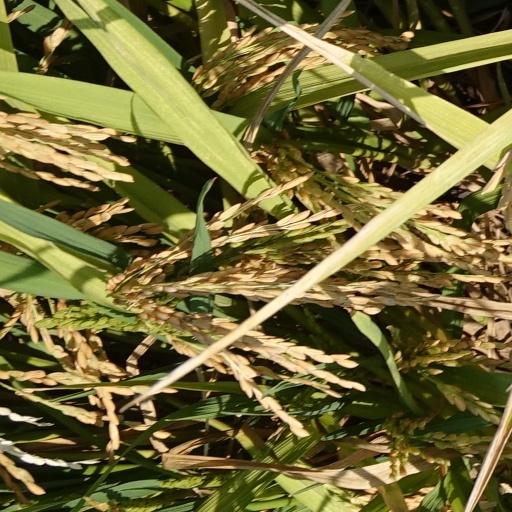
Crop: rice